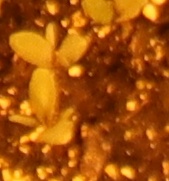
Label: Redroot Pigweed